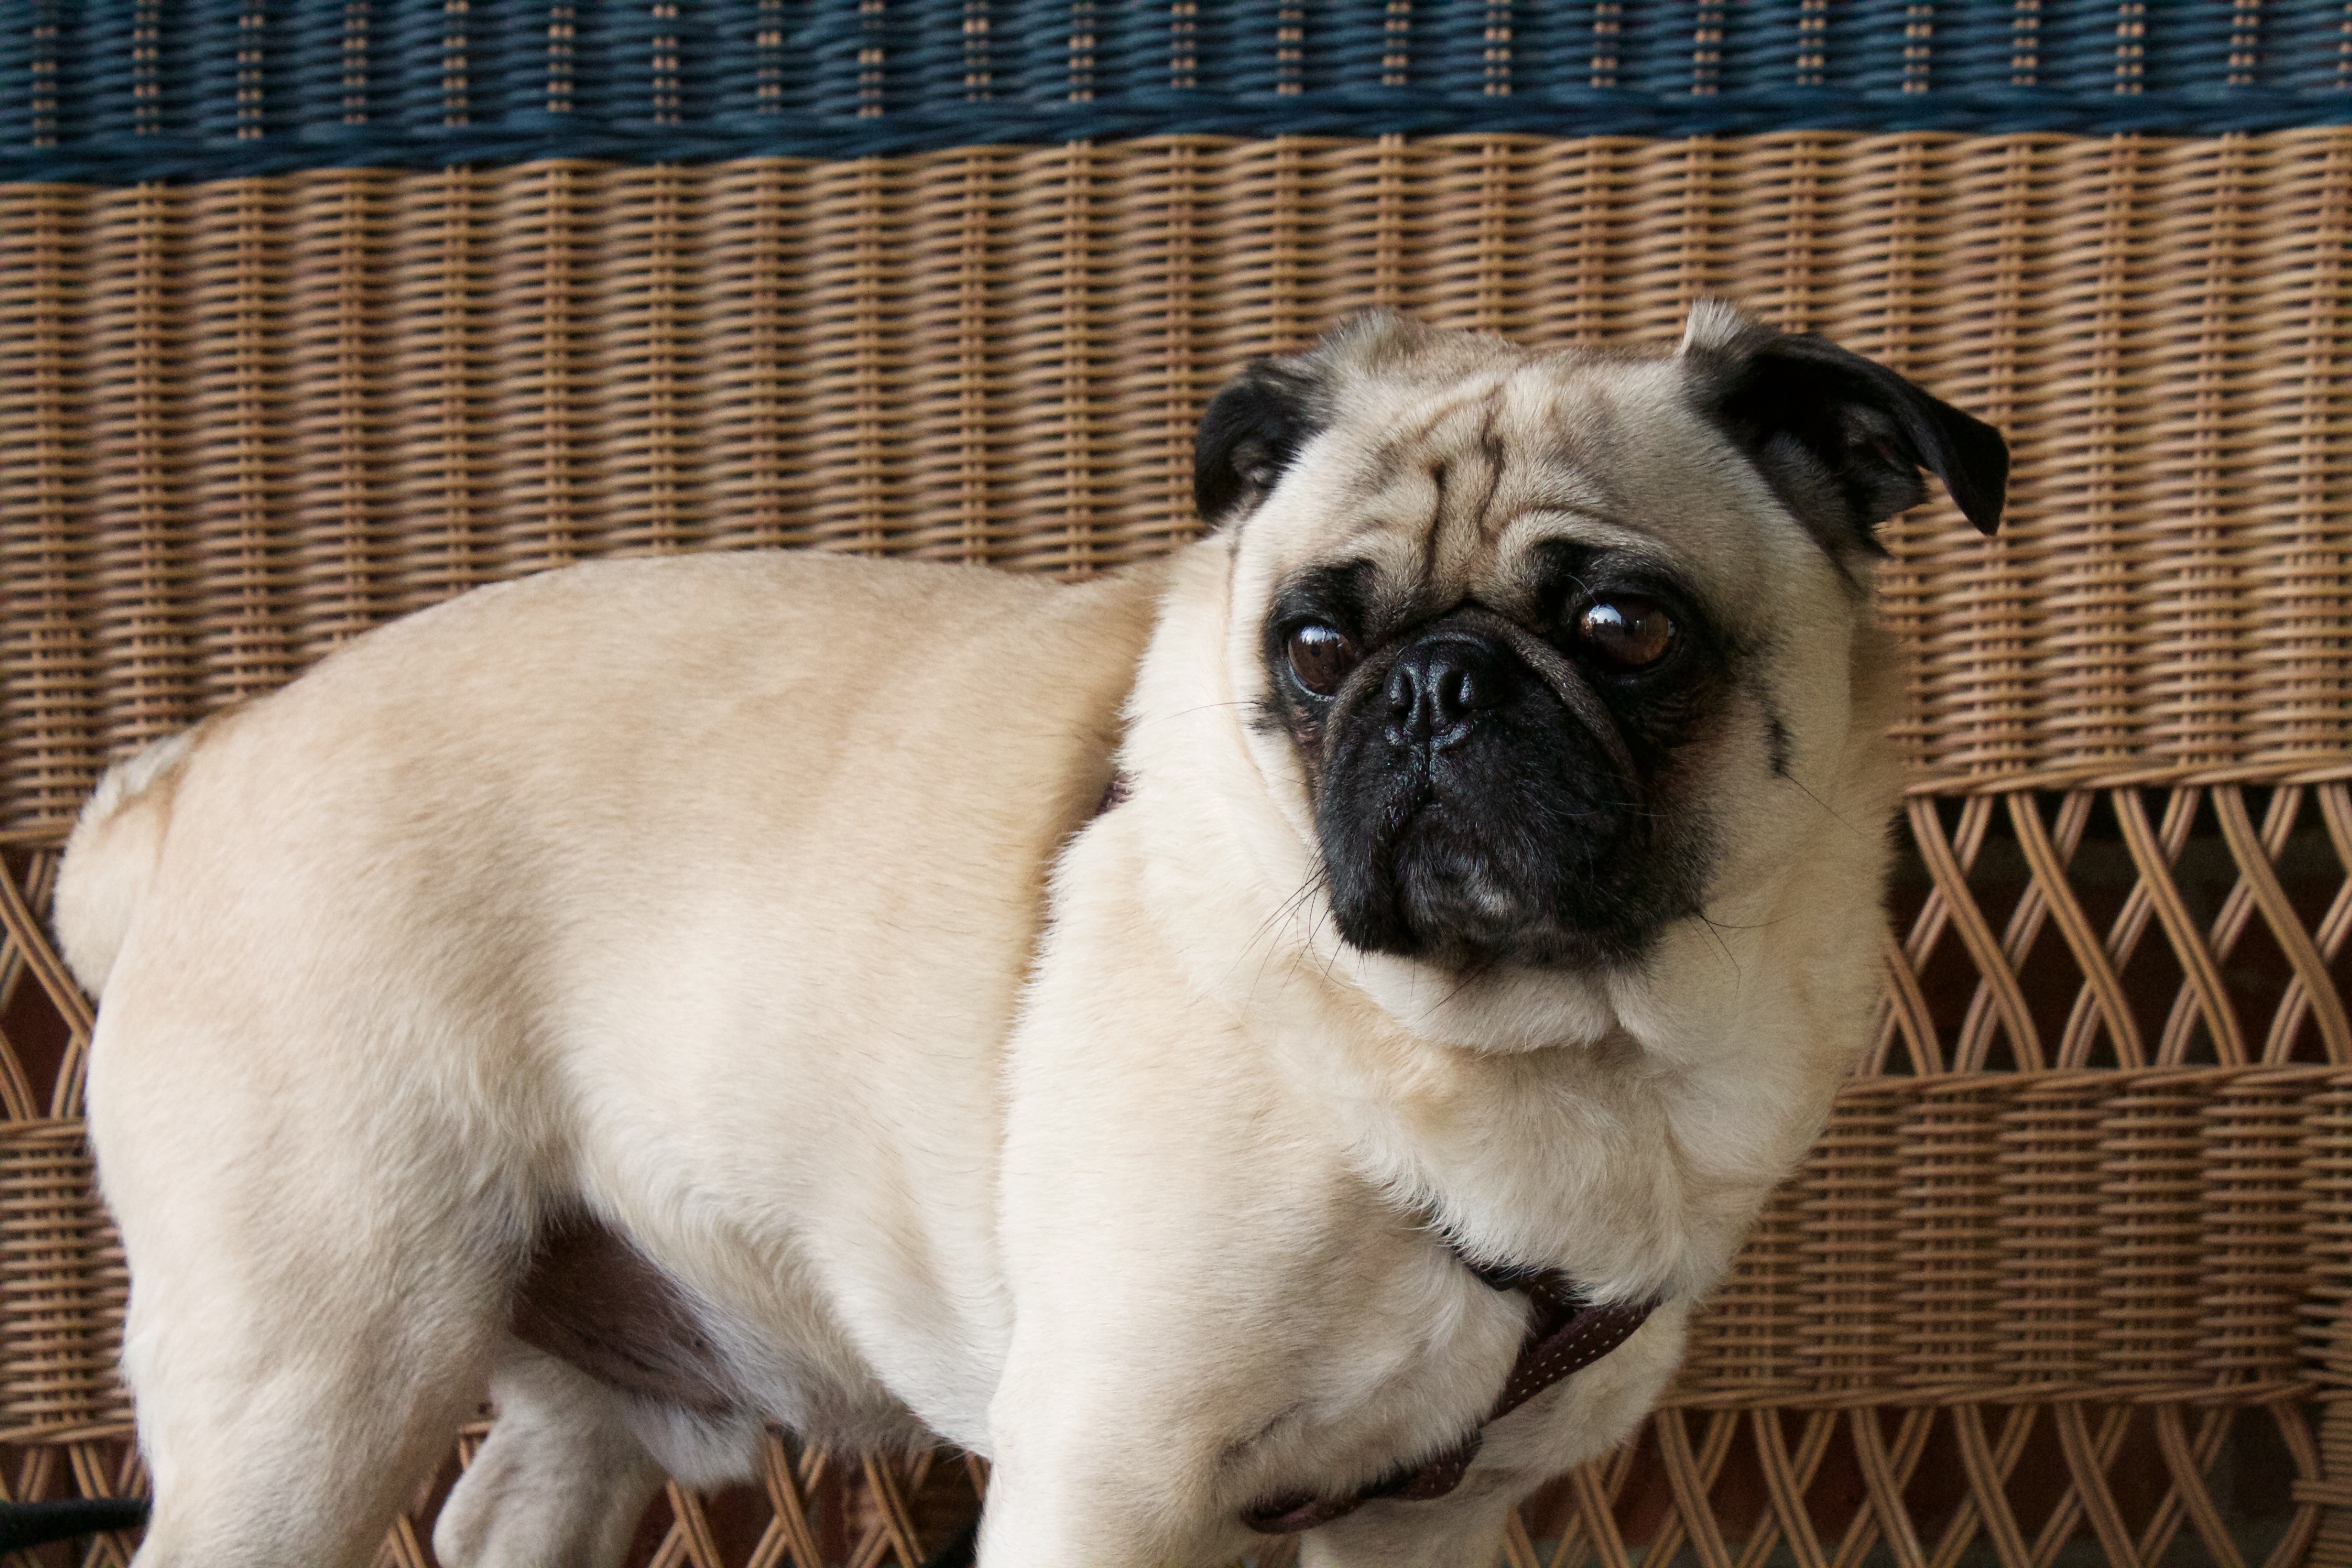
puppy, dog, mammal, pug, vertebrate, dog breed, dog like mammal, carnivoran, dog breed group, dog crossbreeds